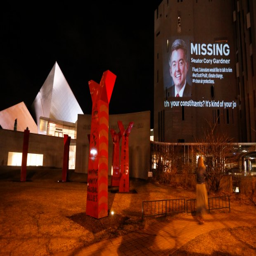
the face of politician , accompanied by words and moving text as part of an environmental protest and unauthorized art installation , is displayed on the wall .